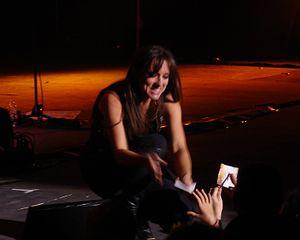
France, Aude (11), Carcassonne, festival de la cité juillet 2007, concert de Lynda Lemay
La 18ᵉ cérémonie des Victoires de la musique a lieu le 15 février 2003 au Zénith de Paris. Elle est présentée par Jean-Luc Delarue et Michel Drucker.